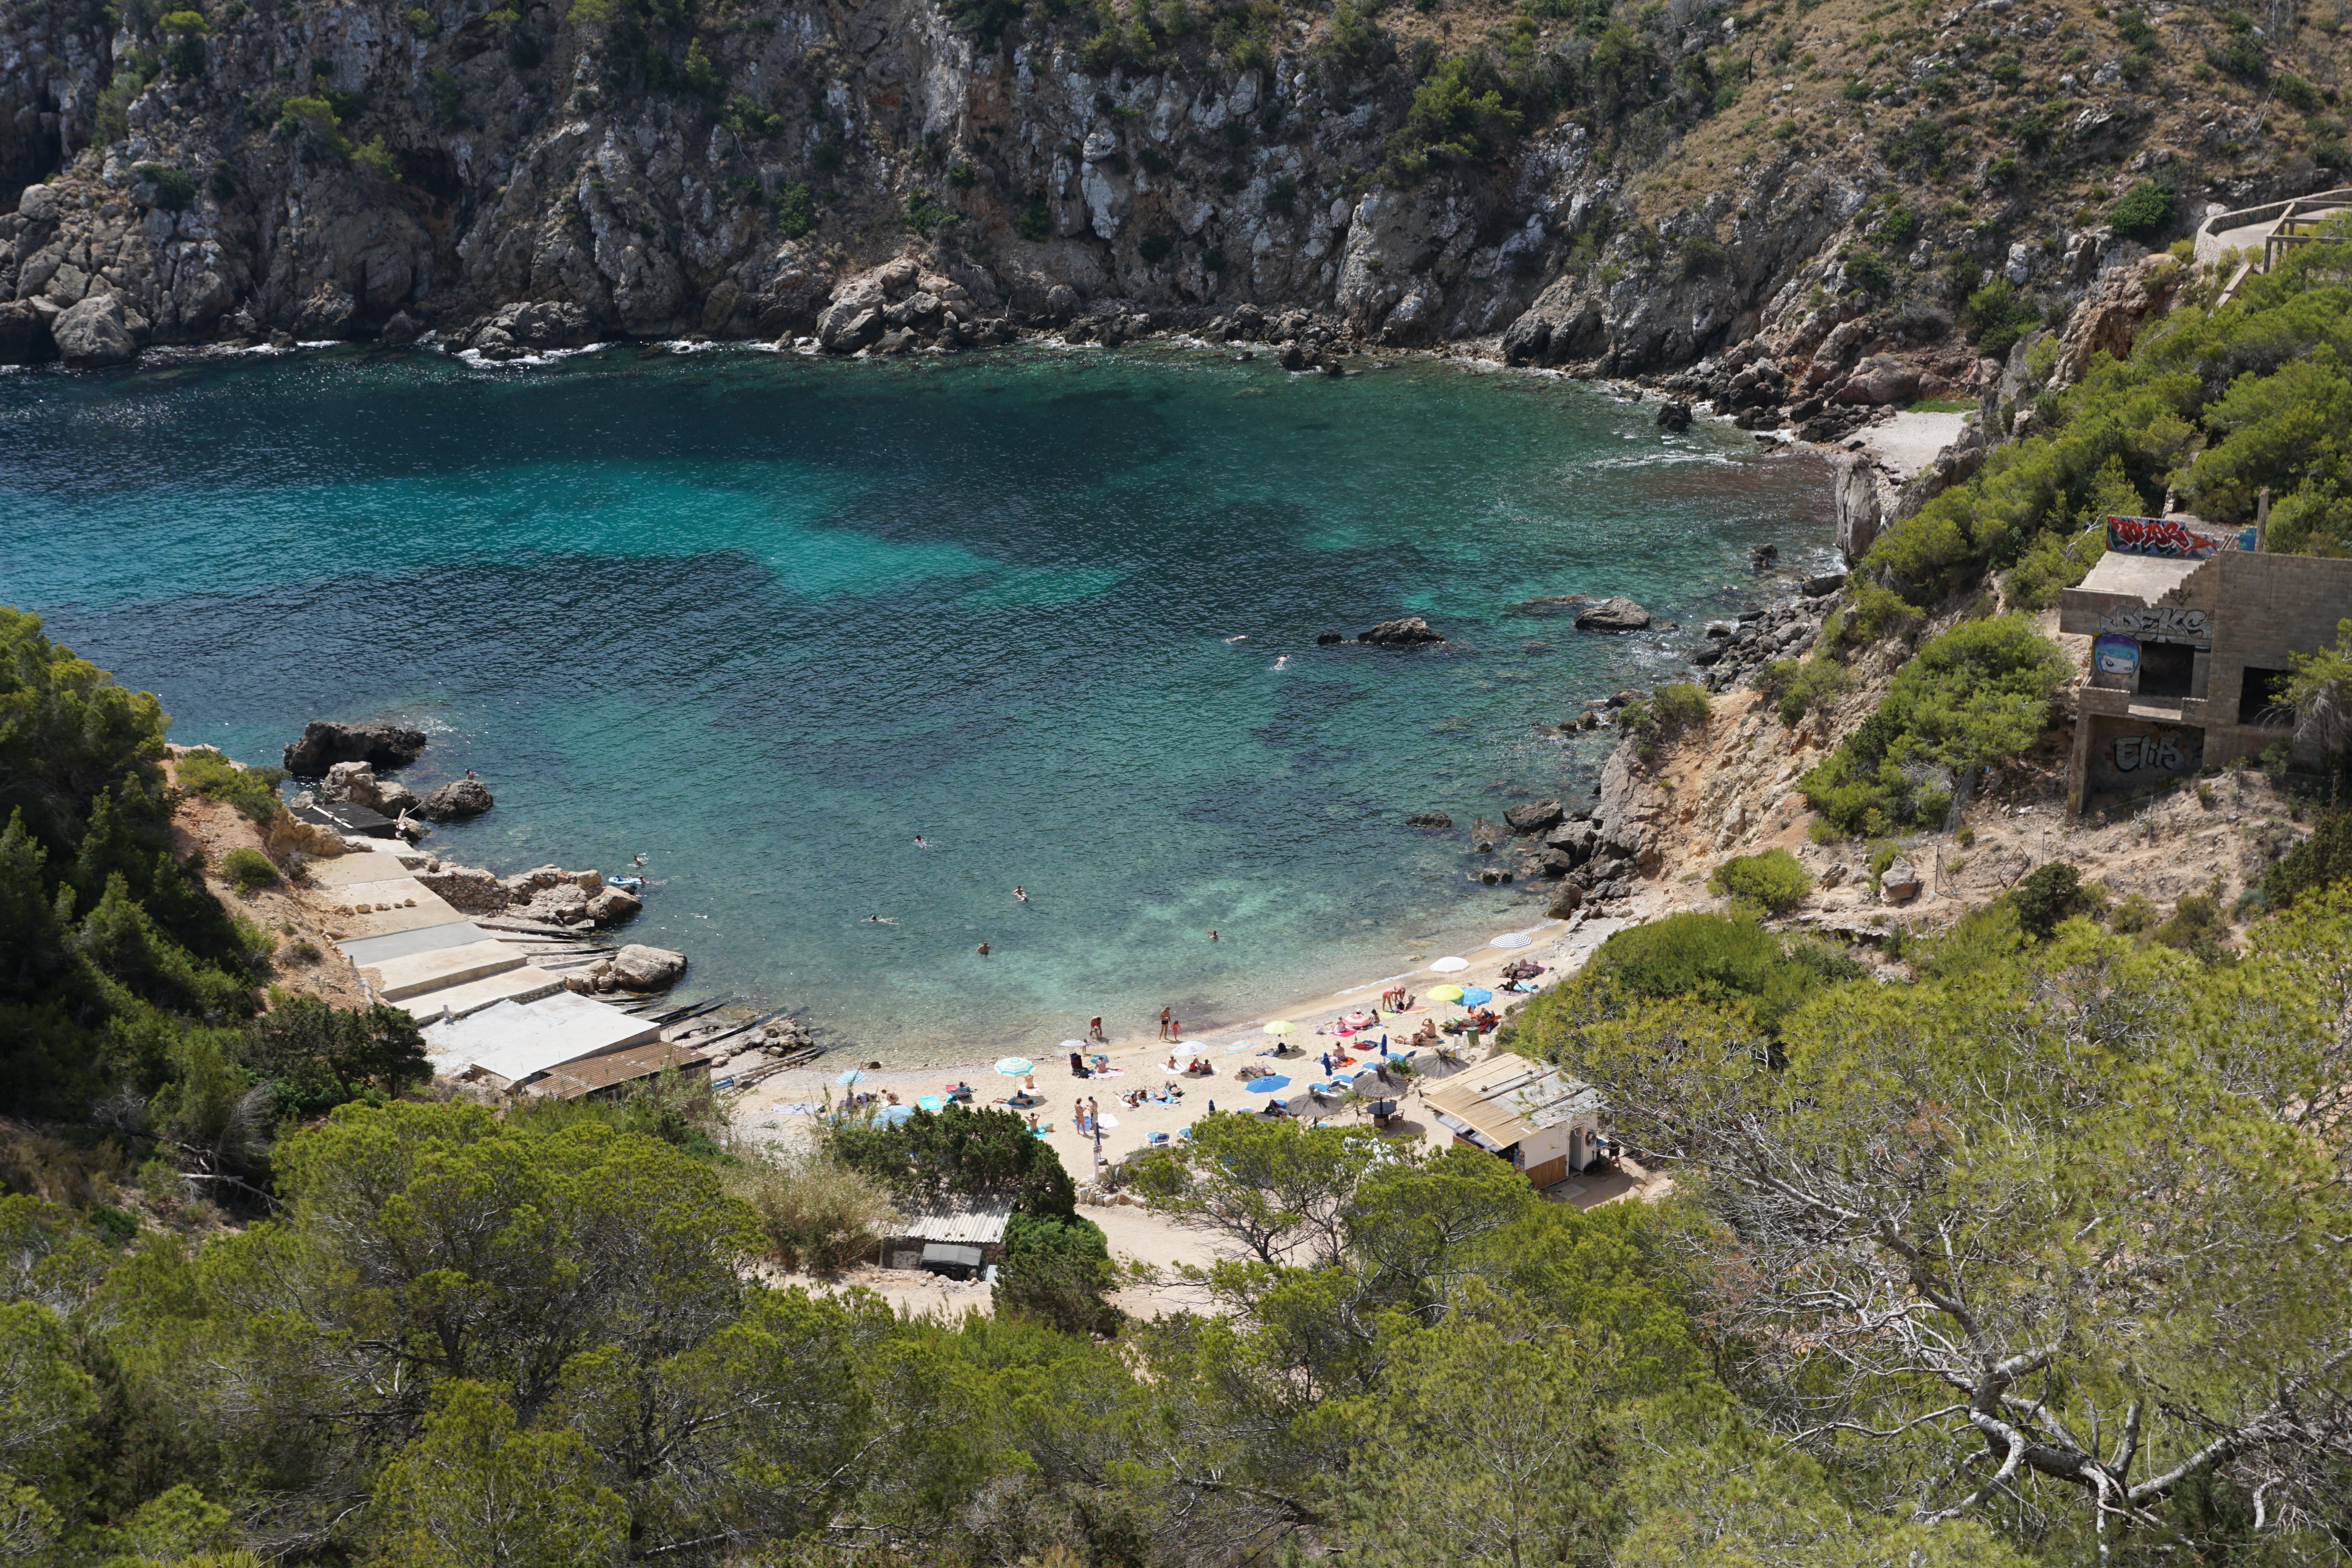
beach, sea, coast, cliff, cove, bay, terrain, body of water, booked, landform, ibiza